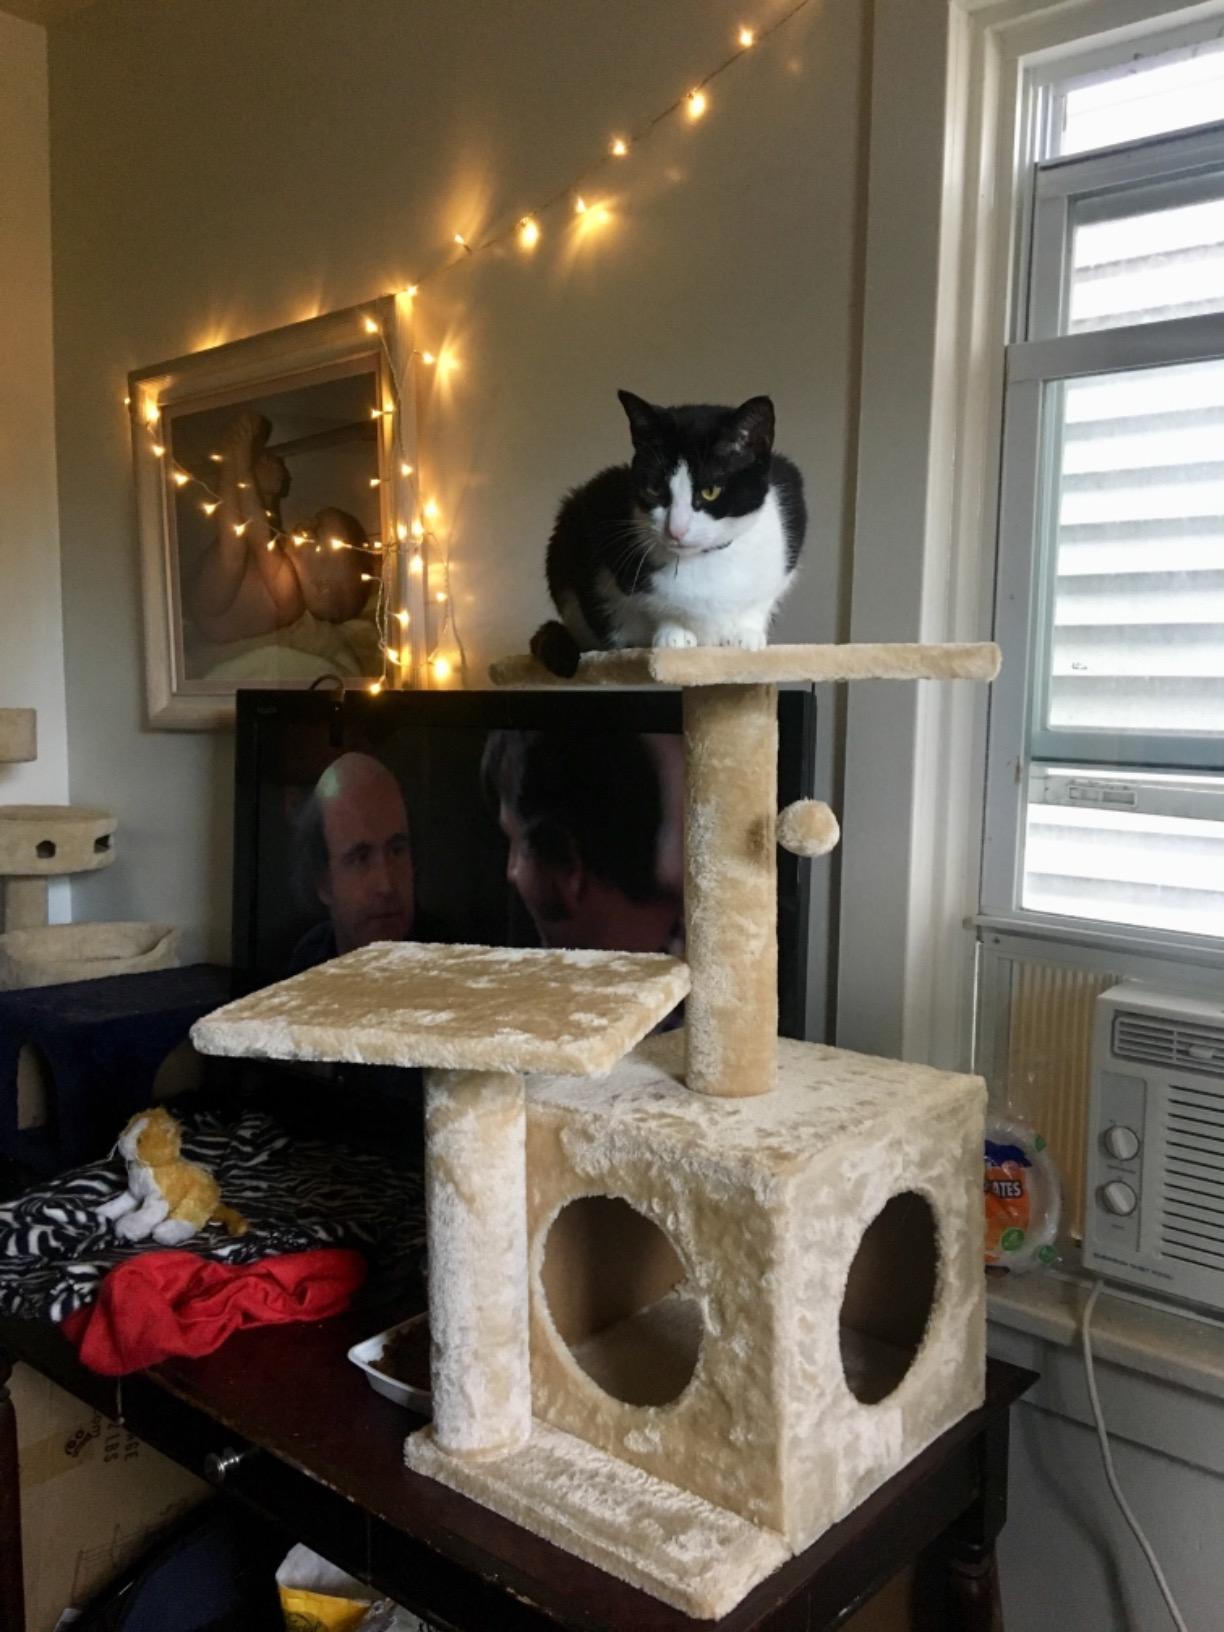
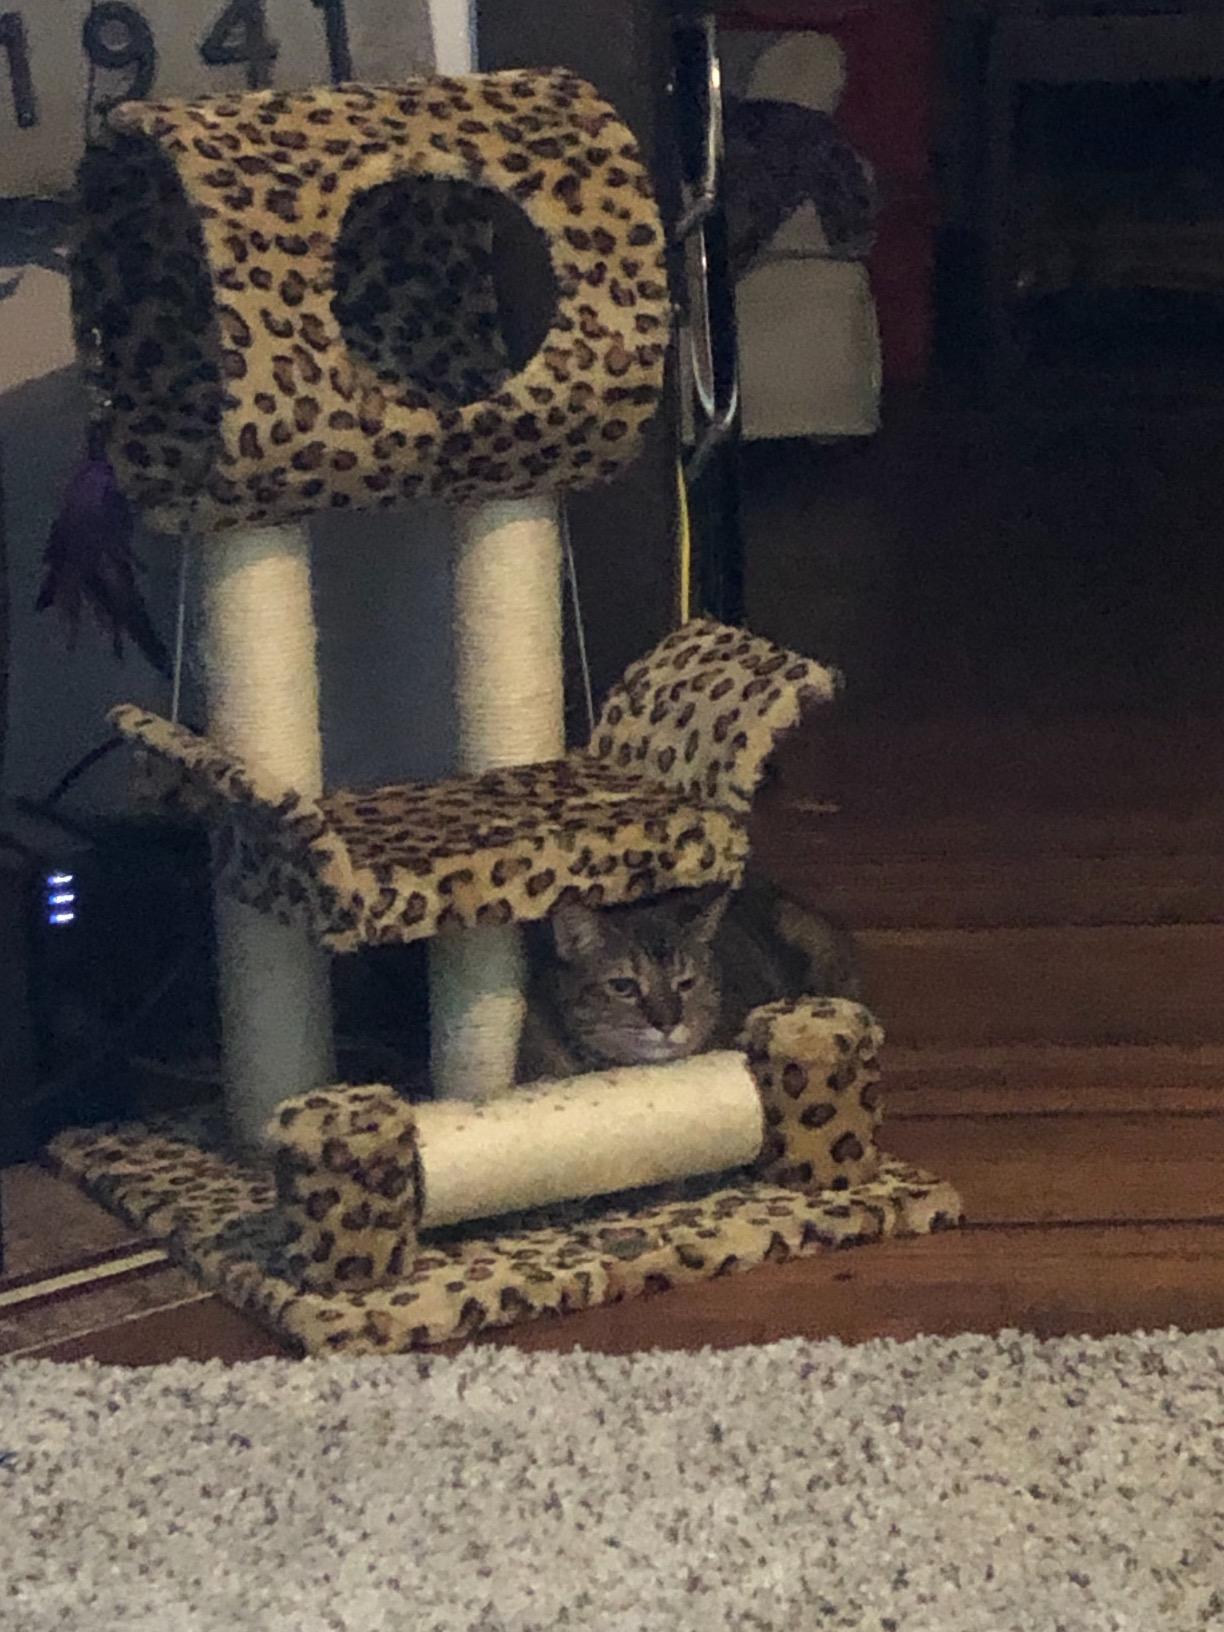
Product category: items_cat tree
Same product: no